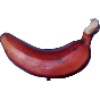
Label: red_banana